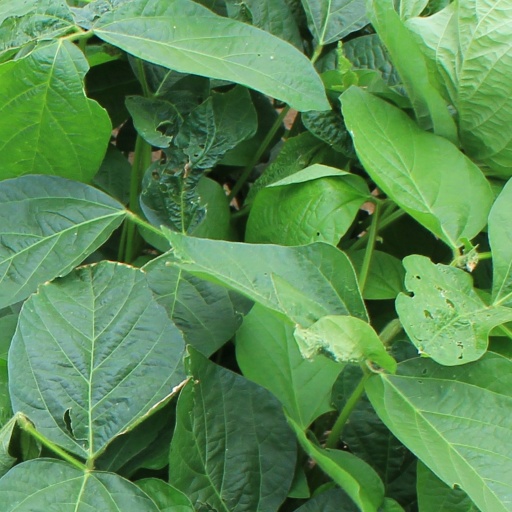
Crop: soybean